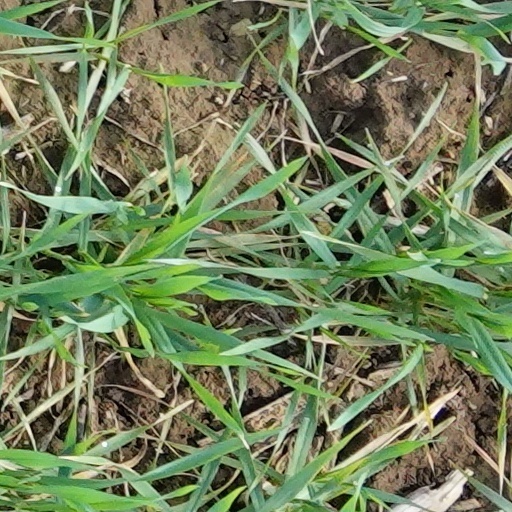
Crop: wheat